Donnchad mac Briain

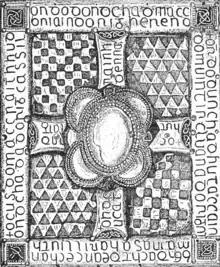
Book shrine for the Stowe Missal; the top panel reads: Pray for Donnchad mac Brian, [Pray] for the King of Ireland

Donnchadh mac Briain (old spelling: Donnchad mac Briain) (died 1064), son of Brian Bóruma and Gormflaith ingen Murchada, was King of Munster.